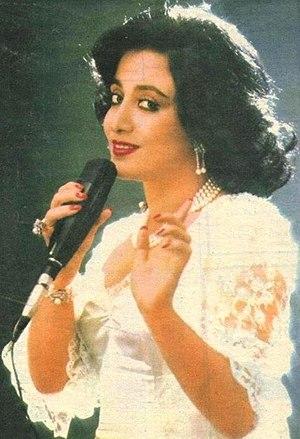
Homeyra est le nom d'artiste de la chanteuse iranienne, Parvaneh Amir-Afshari.